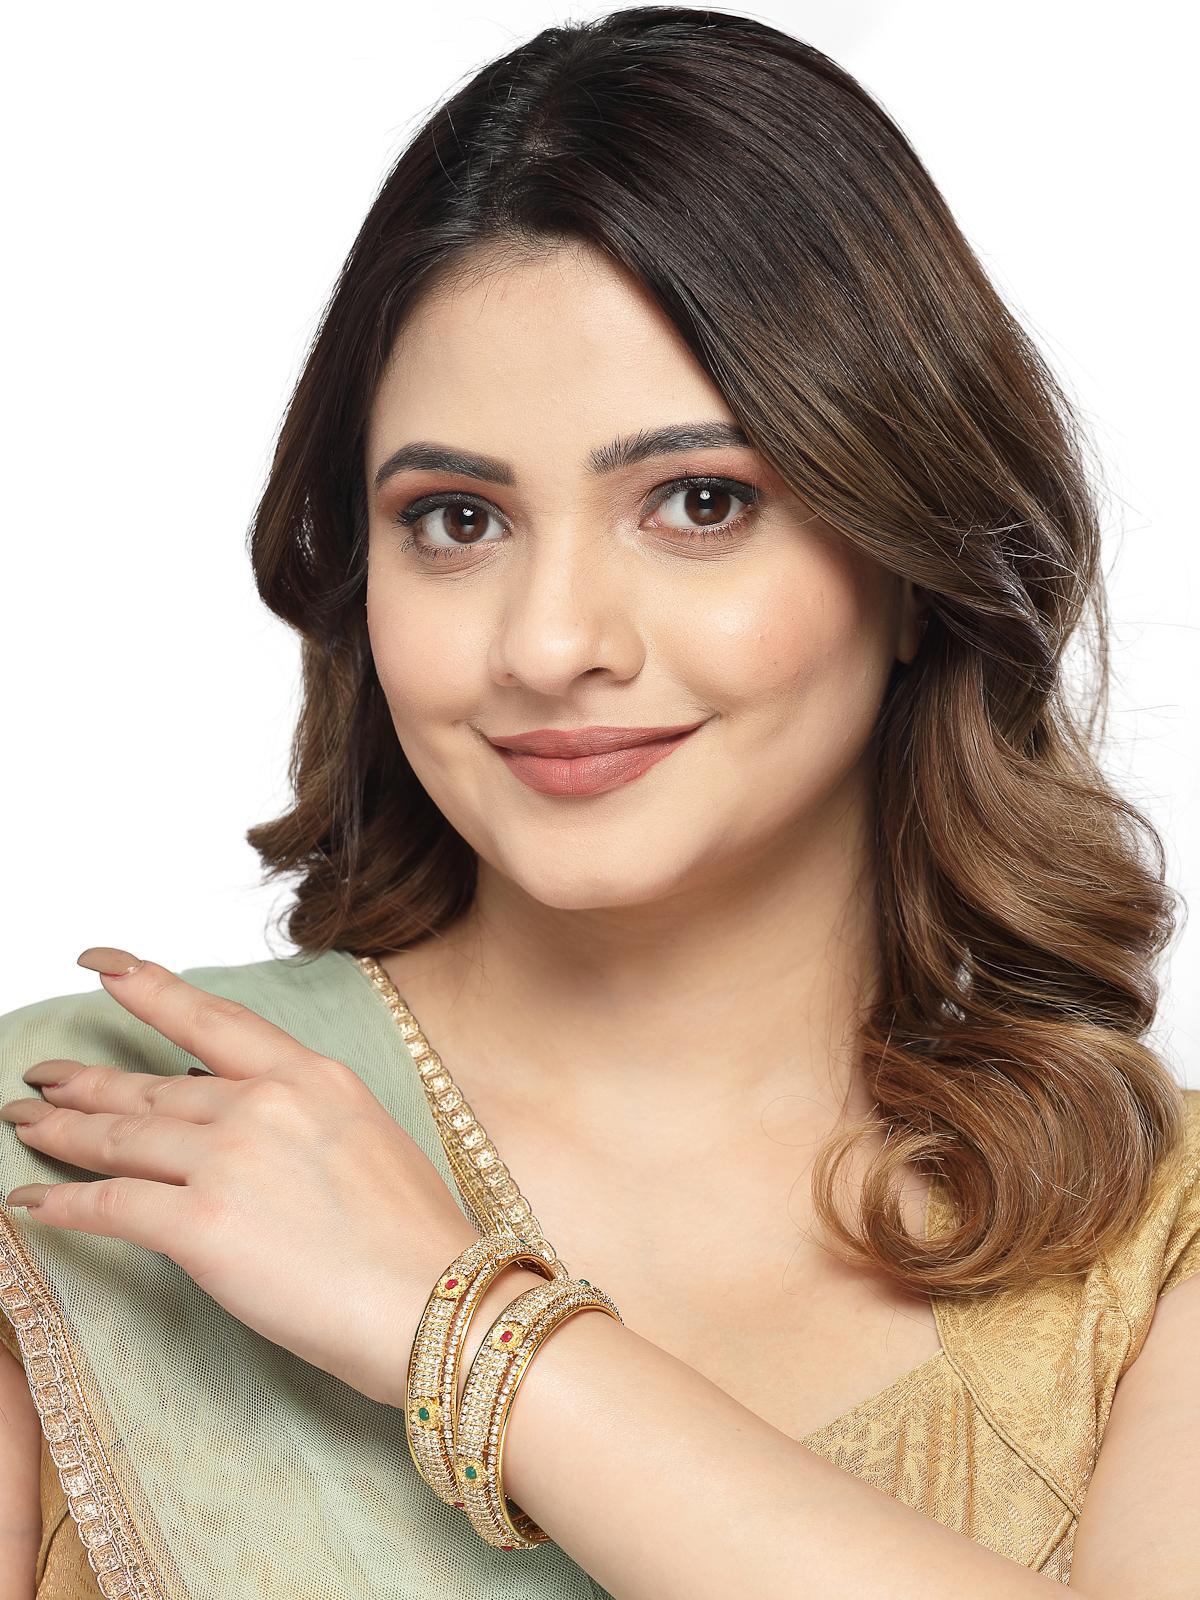
Sukkhi Sparkling Gold Plated Multicolor Crystals Stones Broad Bracelet Bangle Set Jewellery for Women & Girls|Set of 2 Latest Design|Birthday Anniversary Gift for Women|B105963_2.8
Type: Bracelets & Bangles
Brand: Sukkhi
Price: Rs. 453
 Elevate your style with Sukkhi's Sparkling Gold Plated Multicolor Crystals Stones Bracelet Bangle Set. This set of two features a broad design adorned with dazzling crystals in vibrant hues. The gold-plated finish adds a touch of opulence, making it a perfect accessory for special occasions. Designed for a size 2.4, 2.6 and 2.8, this elegant set is a stunning addition to your jewelry collection. Whether it's a birthday or anniversary, this set makes for a thoughtful and glamorous gift for the women you cherish.Disclaimer:There may be slight variation in shade and colour due to photographic effects and monitor settings
Included: 2 Bangles